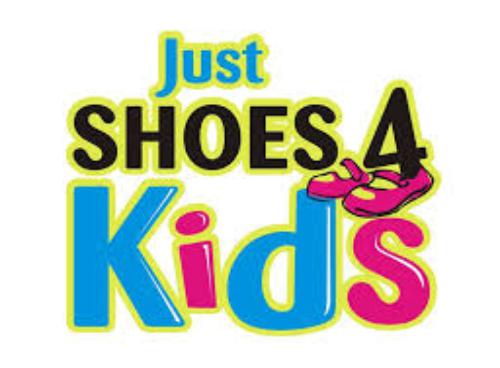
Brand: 4Kids
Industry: Leisure